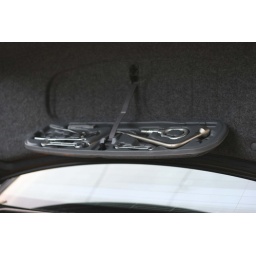
Tool box in truck